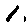
Label: 1